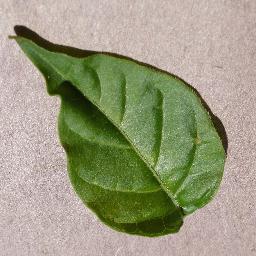
Label: Pepper,_bell___healthy